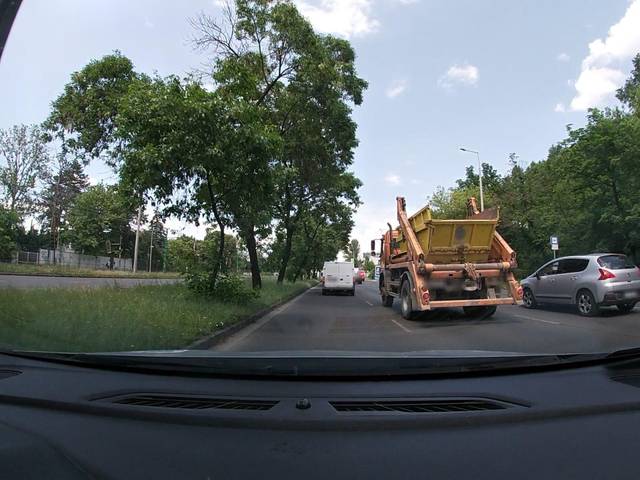
Region: Hungary
Coordinates: 47.575, 19.049